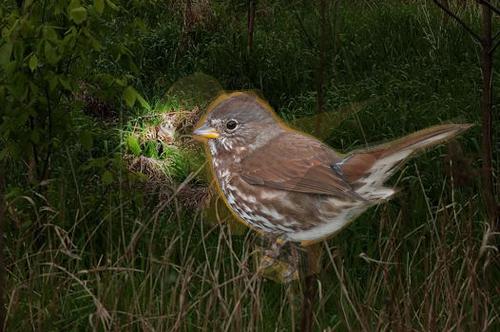
Bird species: Fox_Sparrow
Bird type: landbird
Background: land